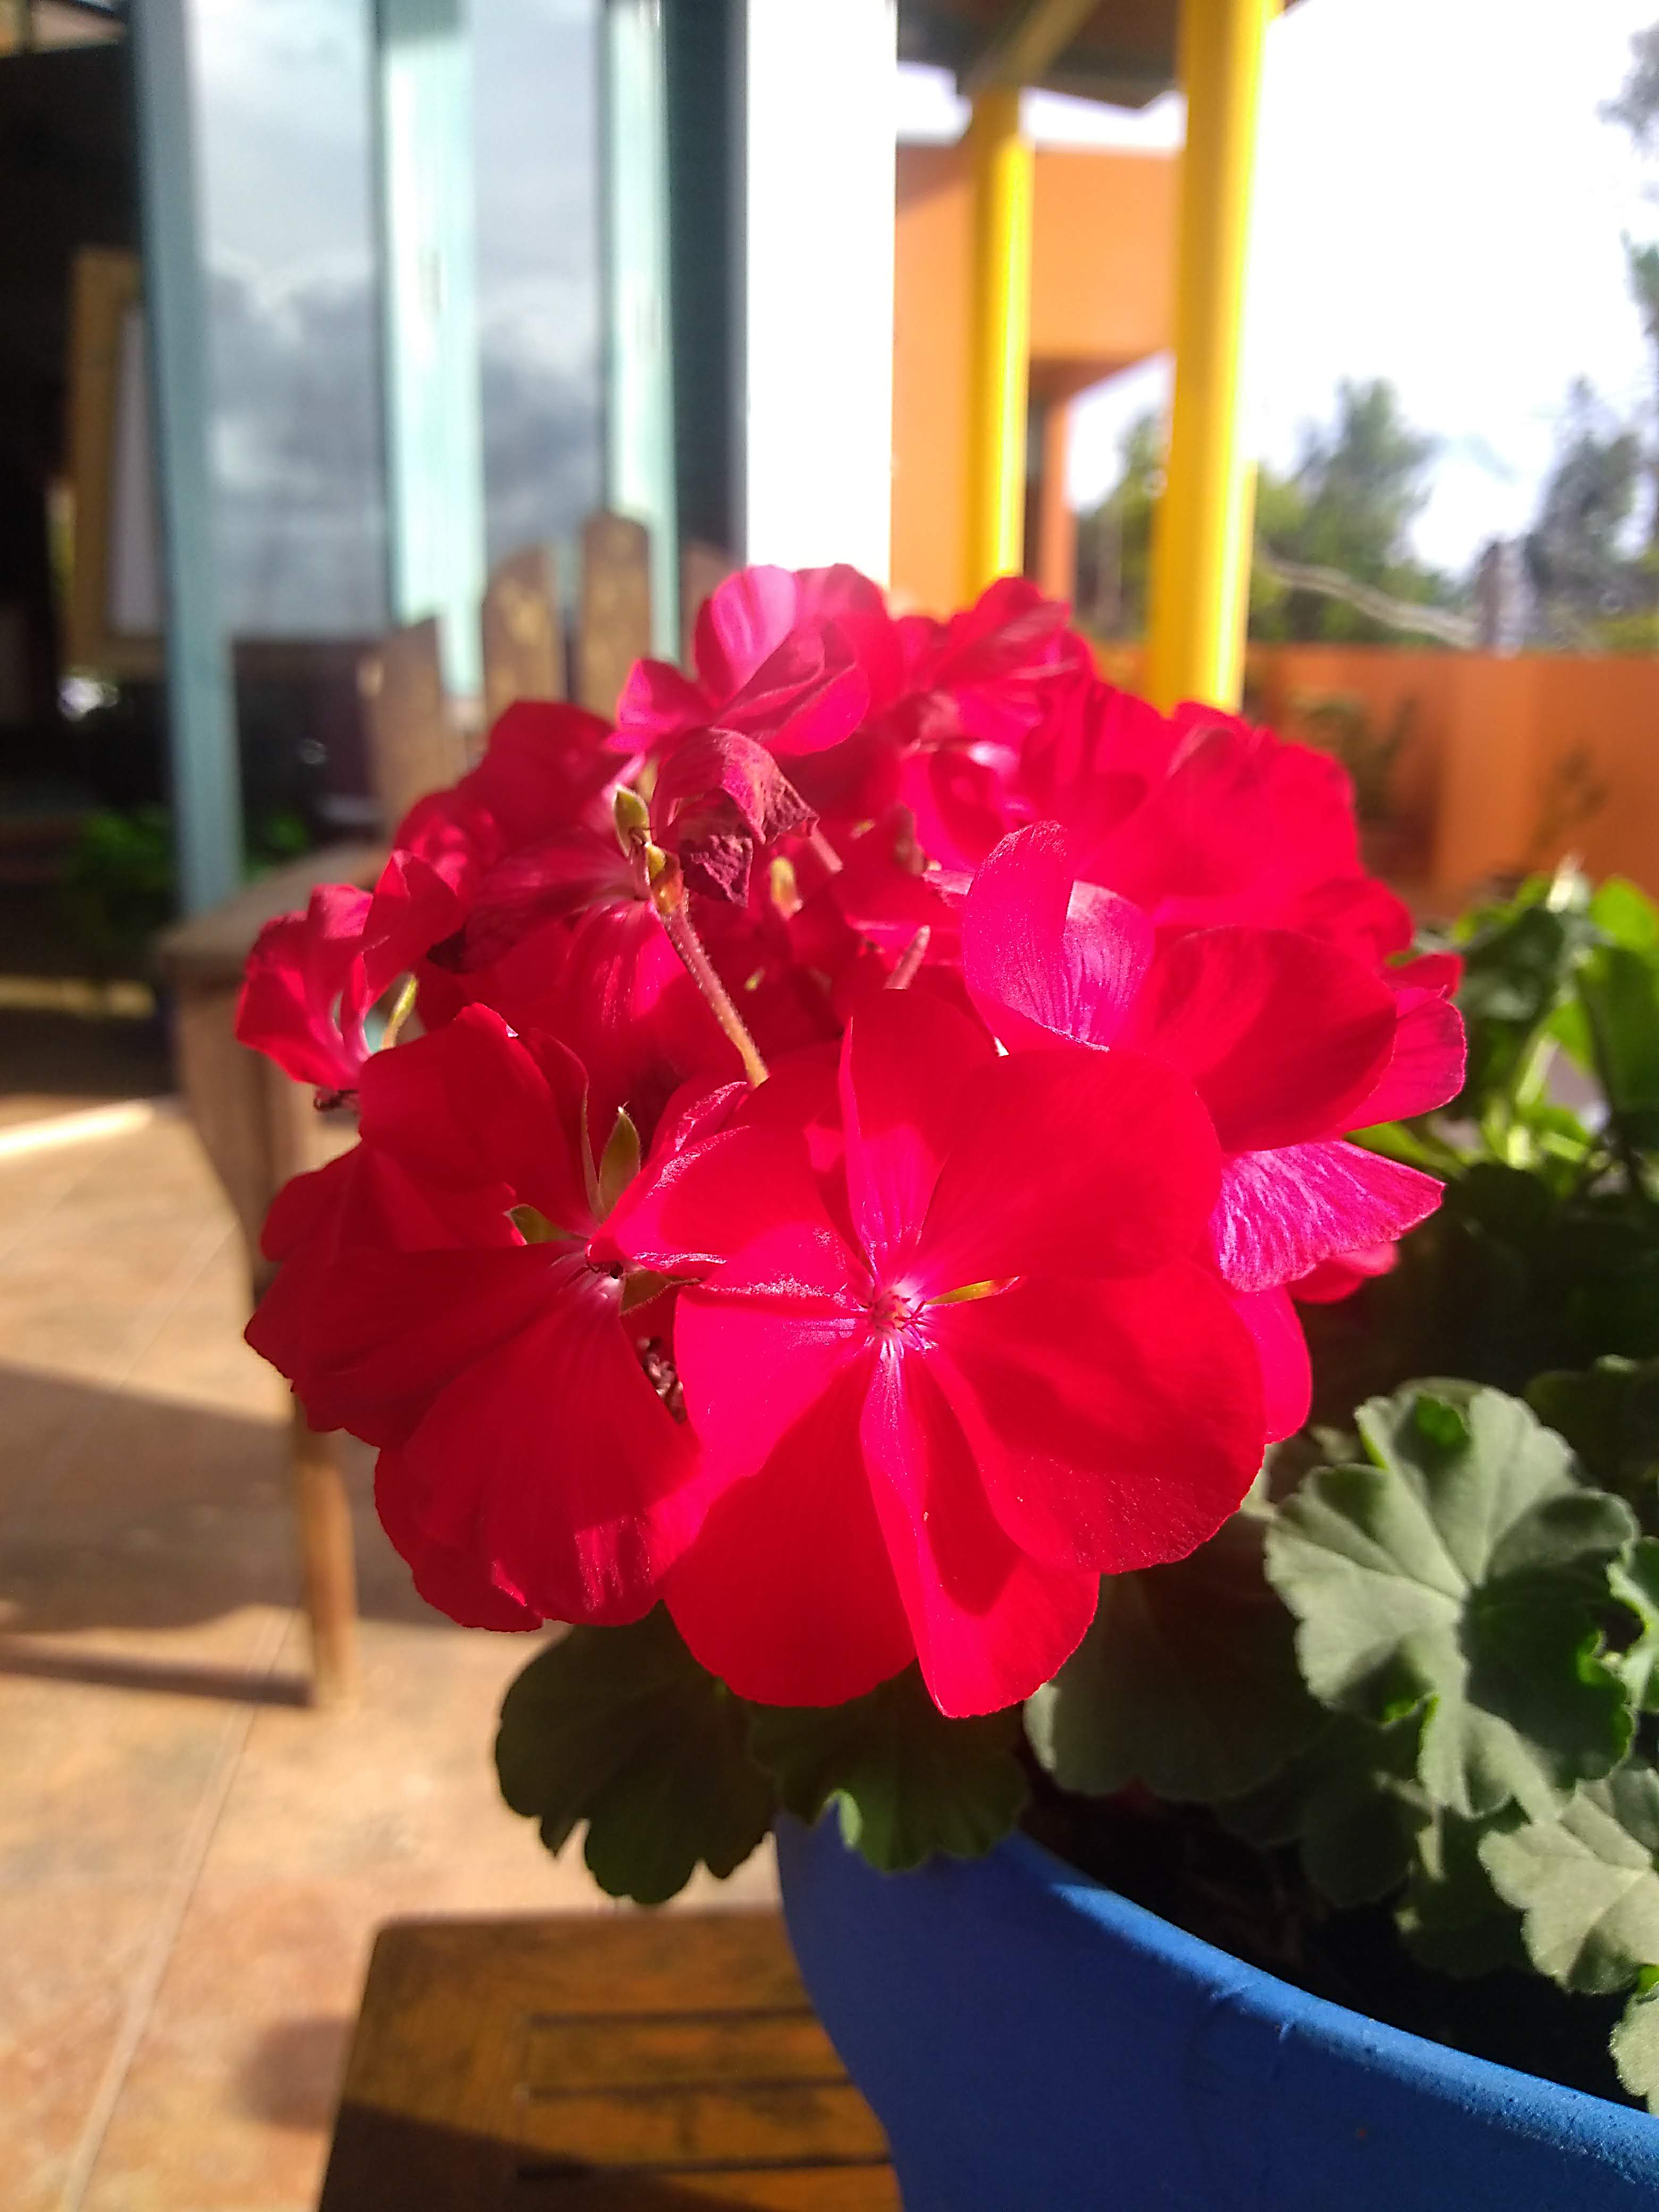
red, flower, countryside, blue, pot, plant, pink, flora, flowering plant, petal, annual plant, magenta, spring, geranium, pink family, geraniaceae, geraniales, shrub, four o clock family